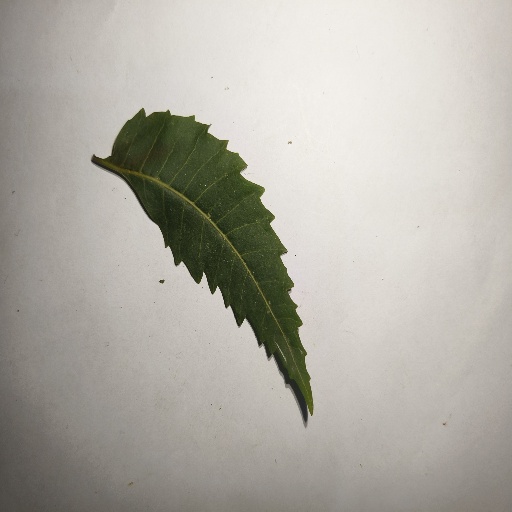
Species: Neem
Leaf condition: Healthy Leaf